Nick Nelson (Heartstopper)

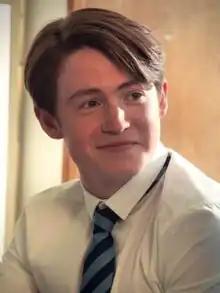
Kit Connor as Nick Nelson in "Heartstopper"

Nick Nelson is one of the two protagonists in the Alice Oseman graphic novel series "Heartstopper" as well as its 2022 Netflix adaptation, where he is portrayed by Kit Connor. His first appearance was in the 2014 novel "Solitaire".